The Guilt Trip (film)

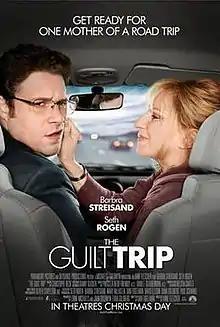
Theatrical release poster

The Guilt Trip is a 2012 American road comedy film directed by Anne Fletcher from a screenplay written by Dan Fogelman, starring Barbra Streisand and Seth Rogen, who both also served as executive producers on the film. As of 2025, it remains Streisand's most recent movie role.